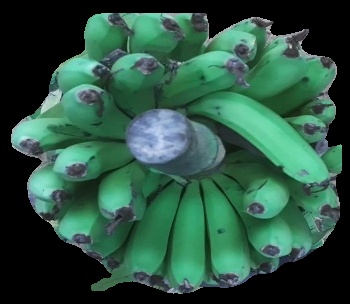
Variety: pachbale
Grade: grade2